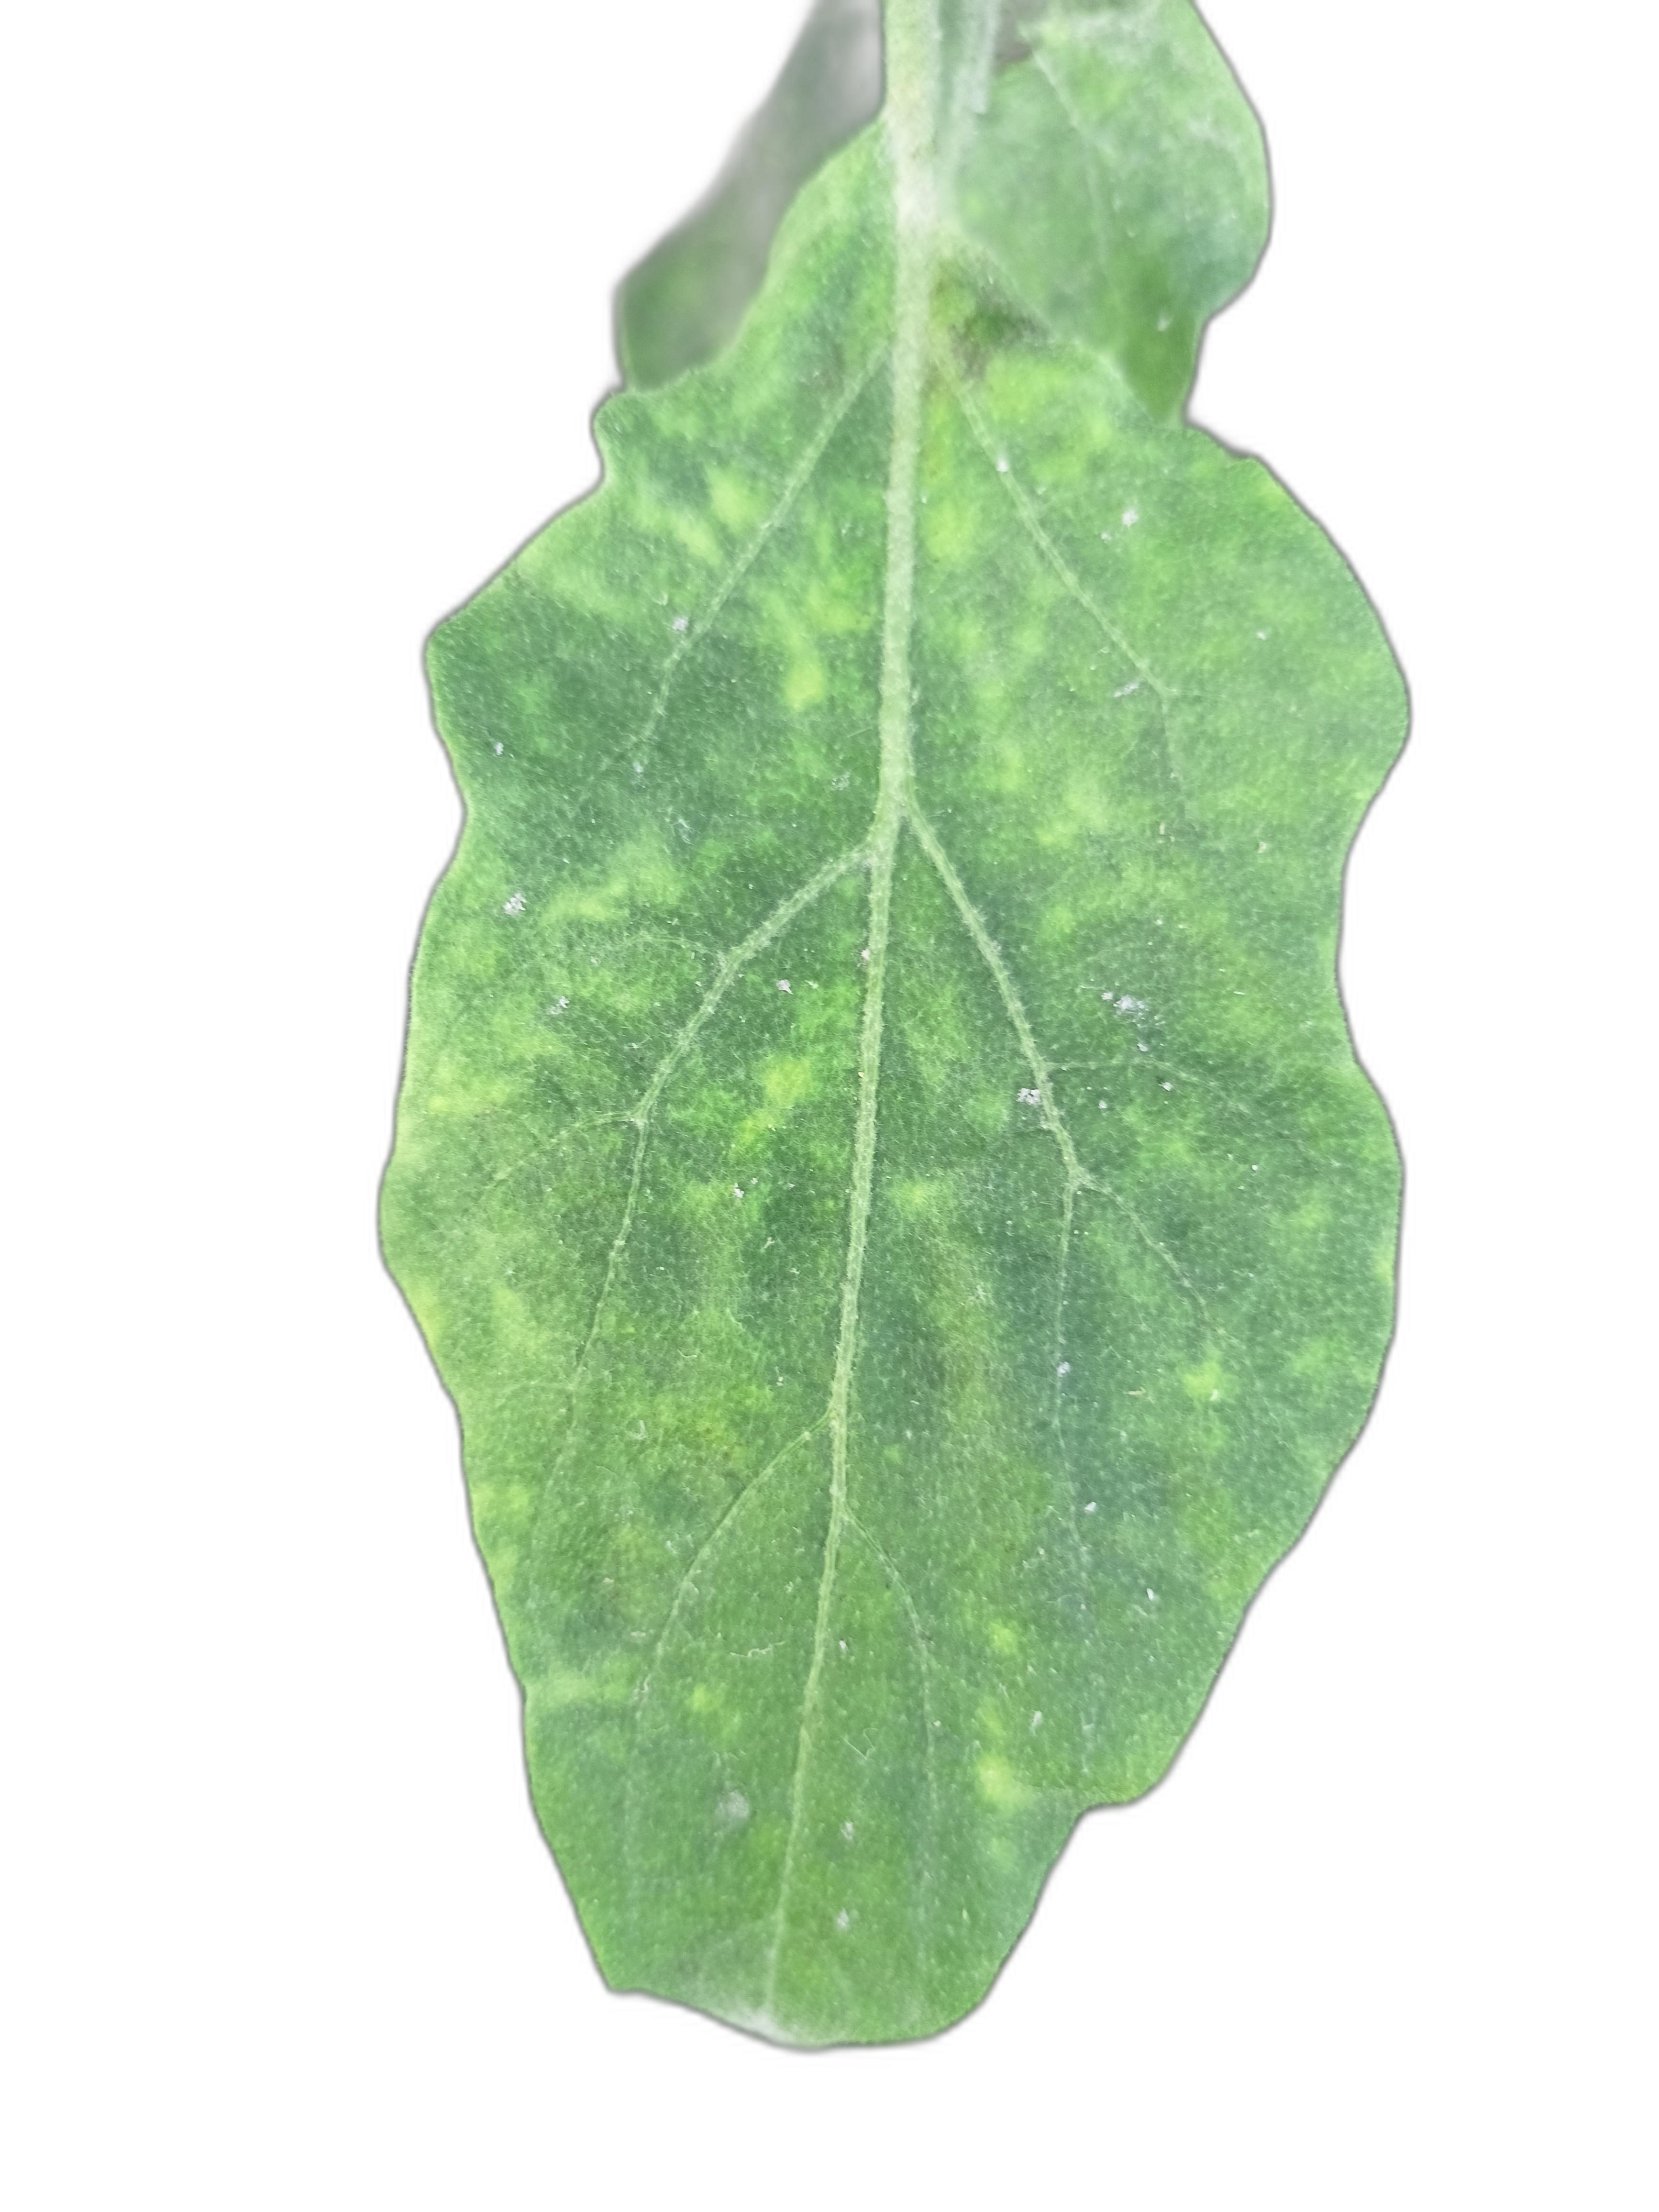
Label: Healthy Leaf